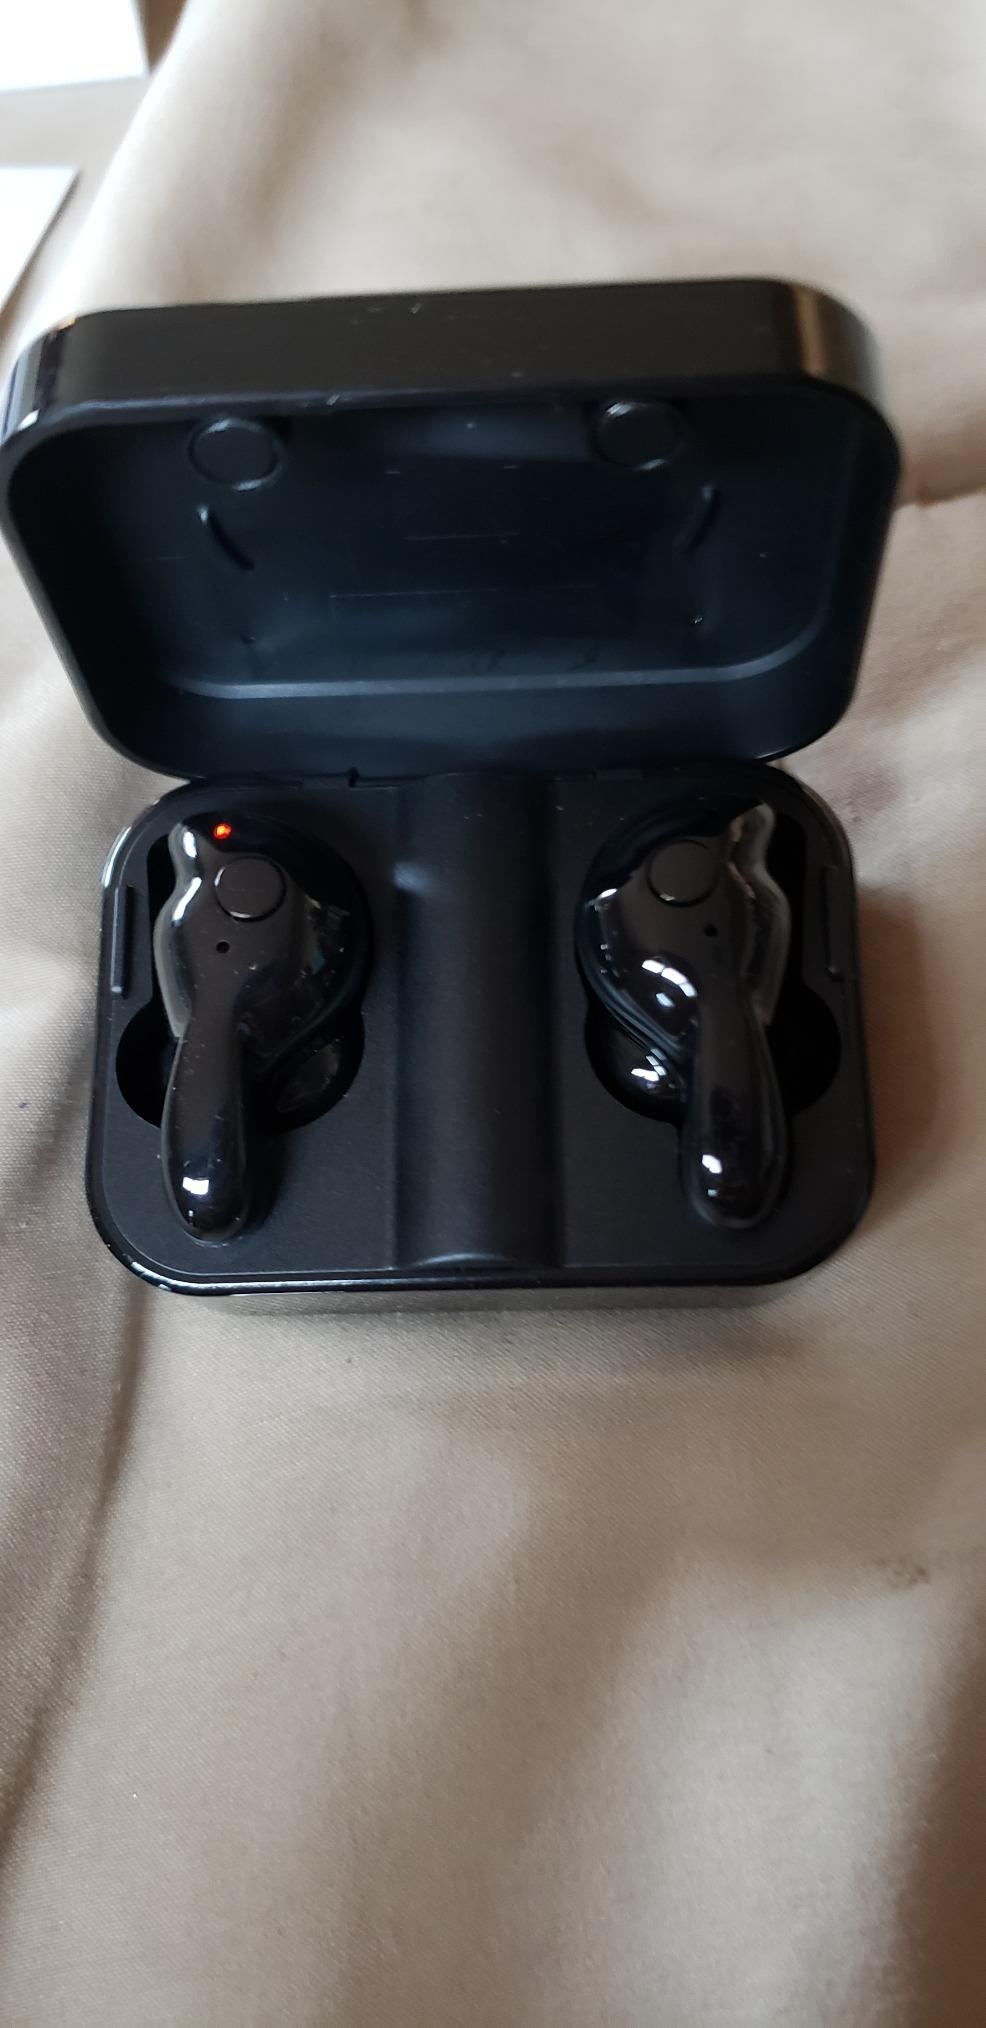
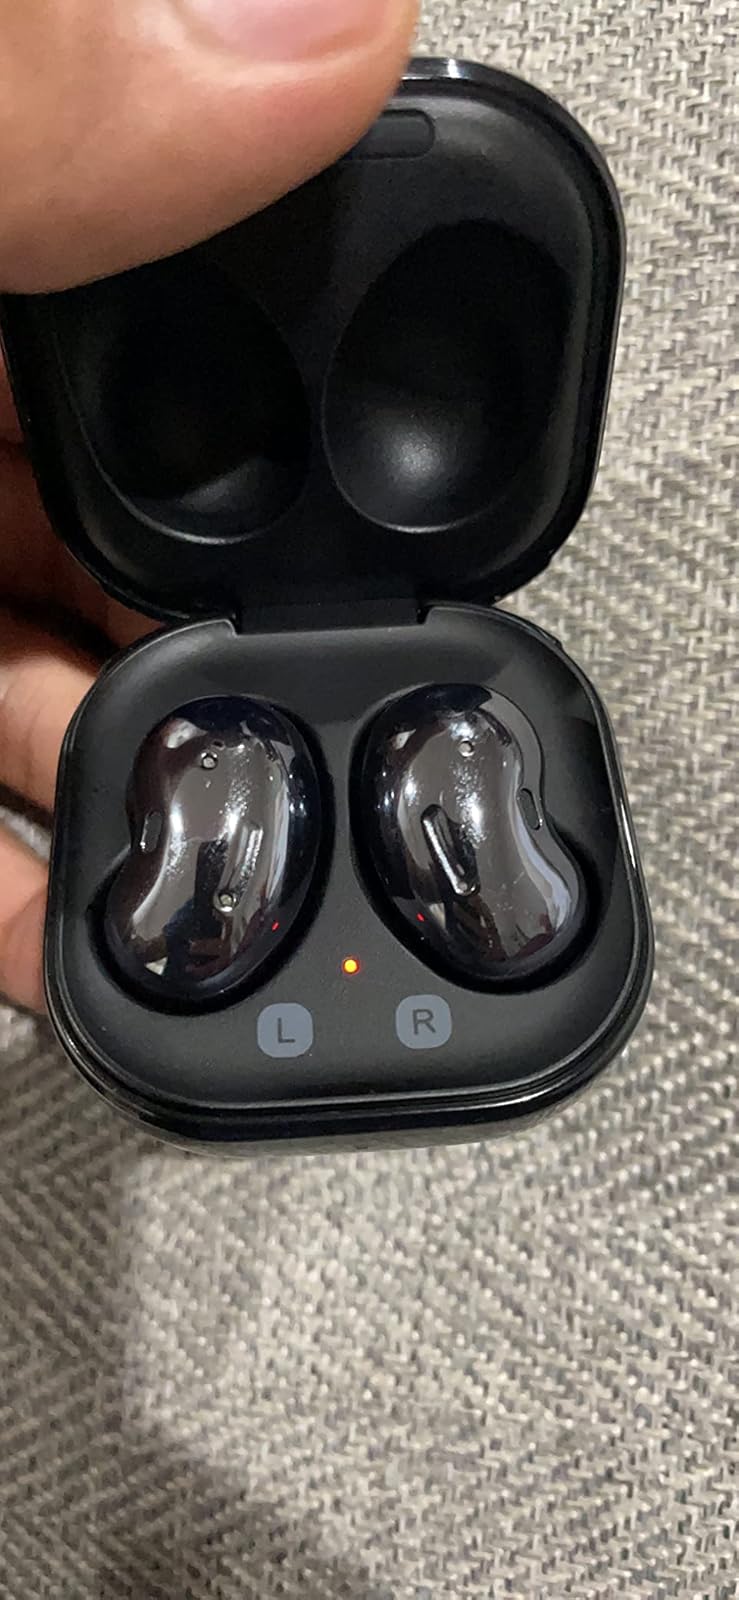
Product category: earbuds
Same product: no